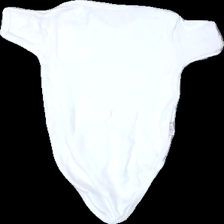
View: back
Type: Top
Category: Children
Brand: Missing
Colors: White
Material: 100% Cotton
Cut: Tight
Season: All
Stains: Minor
Damage location: top center
Price range: <50
Recommended usage: Recycle